Tributary

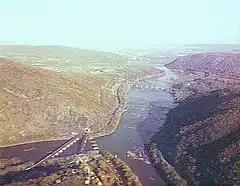
At Harpers Ferry, West Virginia, looking downstream, the Shenandoah River (bottom right) meets the Potomac River, which flows from bottom left to top right, making the Shenandoah a right tributary of the Potomac.

"Right tributary", or "right-bank tributary", and "left tributary", or "left-bank tributary", describe the orientation of the tributary relative to the flow of the main stem river. These terms are defined from the perspective of looking downstream, that is, facing the direction the water current of the main stem is going. In a navigational context, if one were floating on a raft or other vessel in the main stream, this would be the side the tributary enters from as one floats past; alternately, if one were floating down the tributary, the main stream meets it on the "opposite" bank of the tributary. This information may be used to avoid turbulent water by moving towards the opposite bank before approaching the confluence.